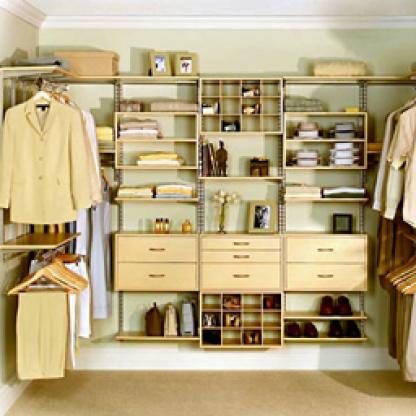
Scene: Indoor